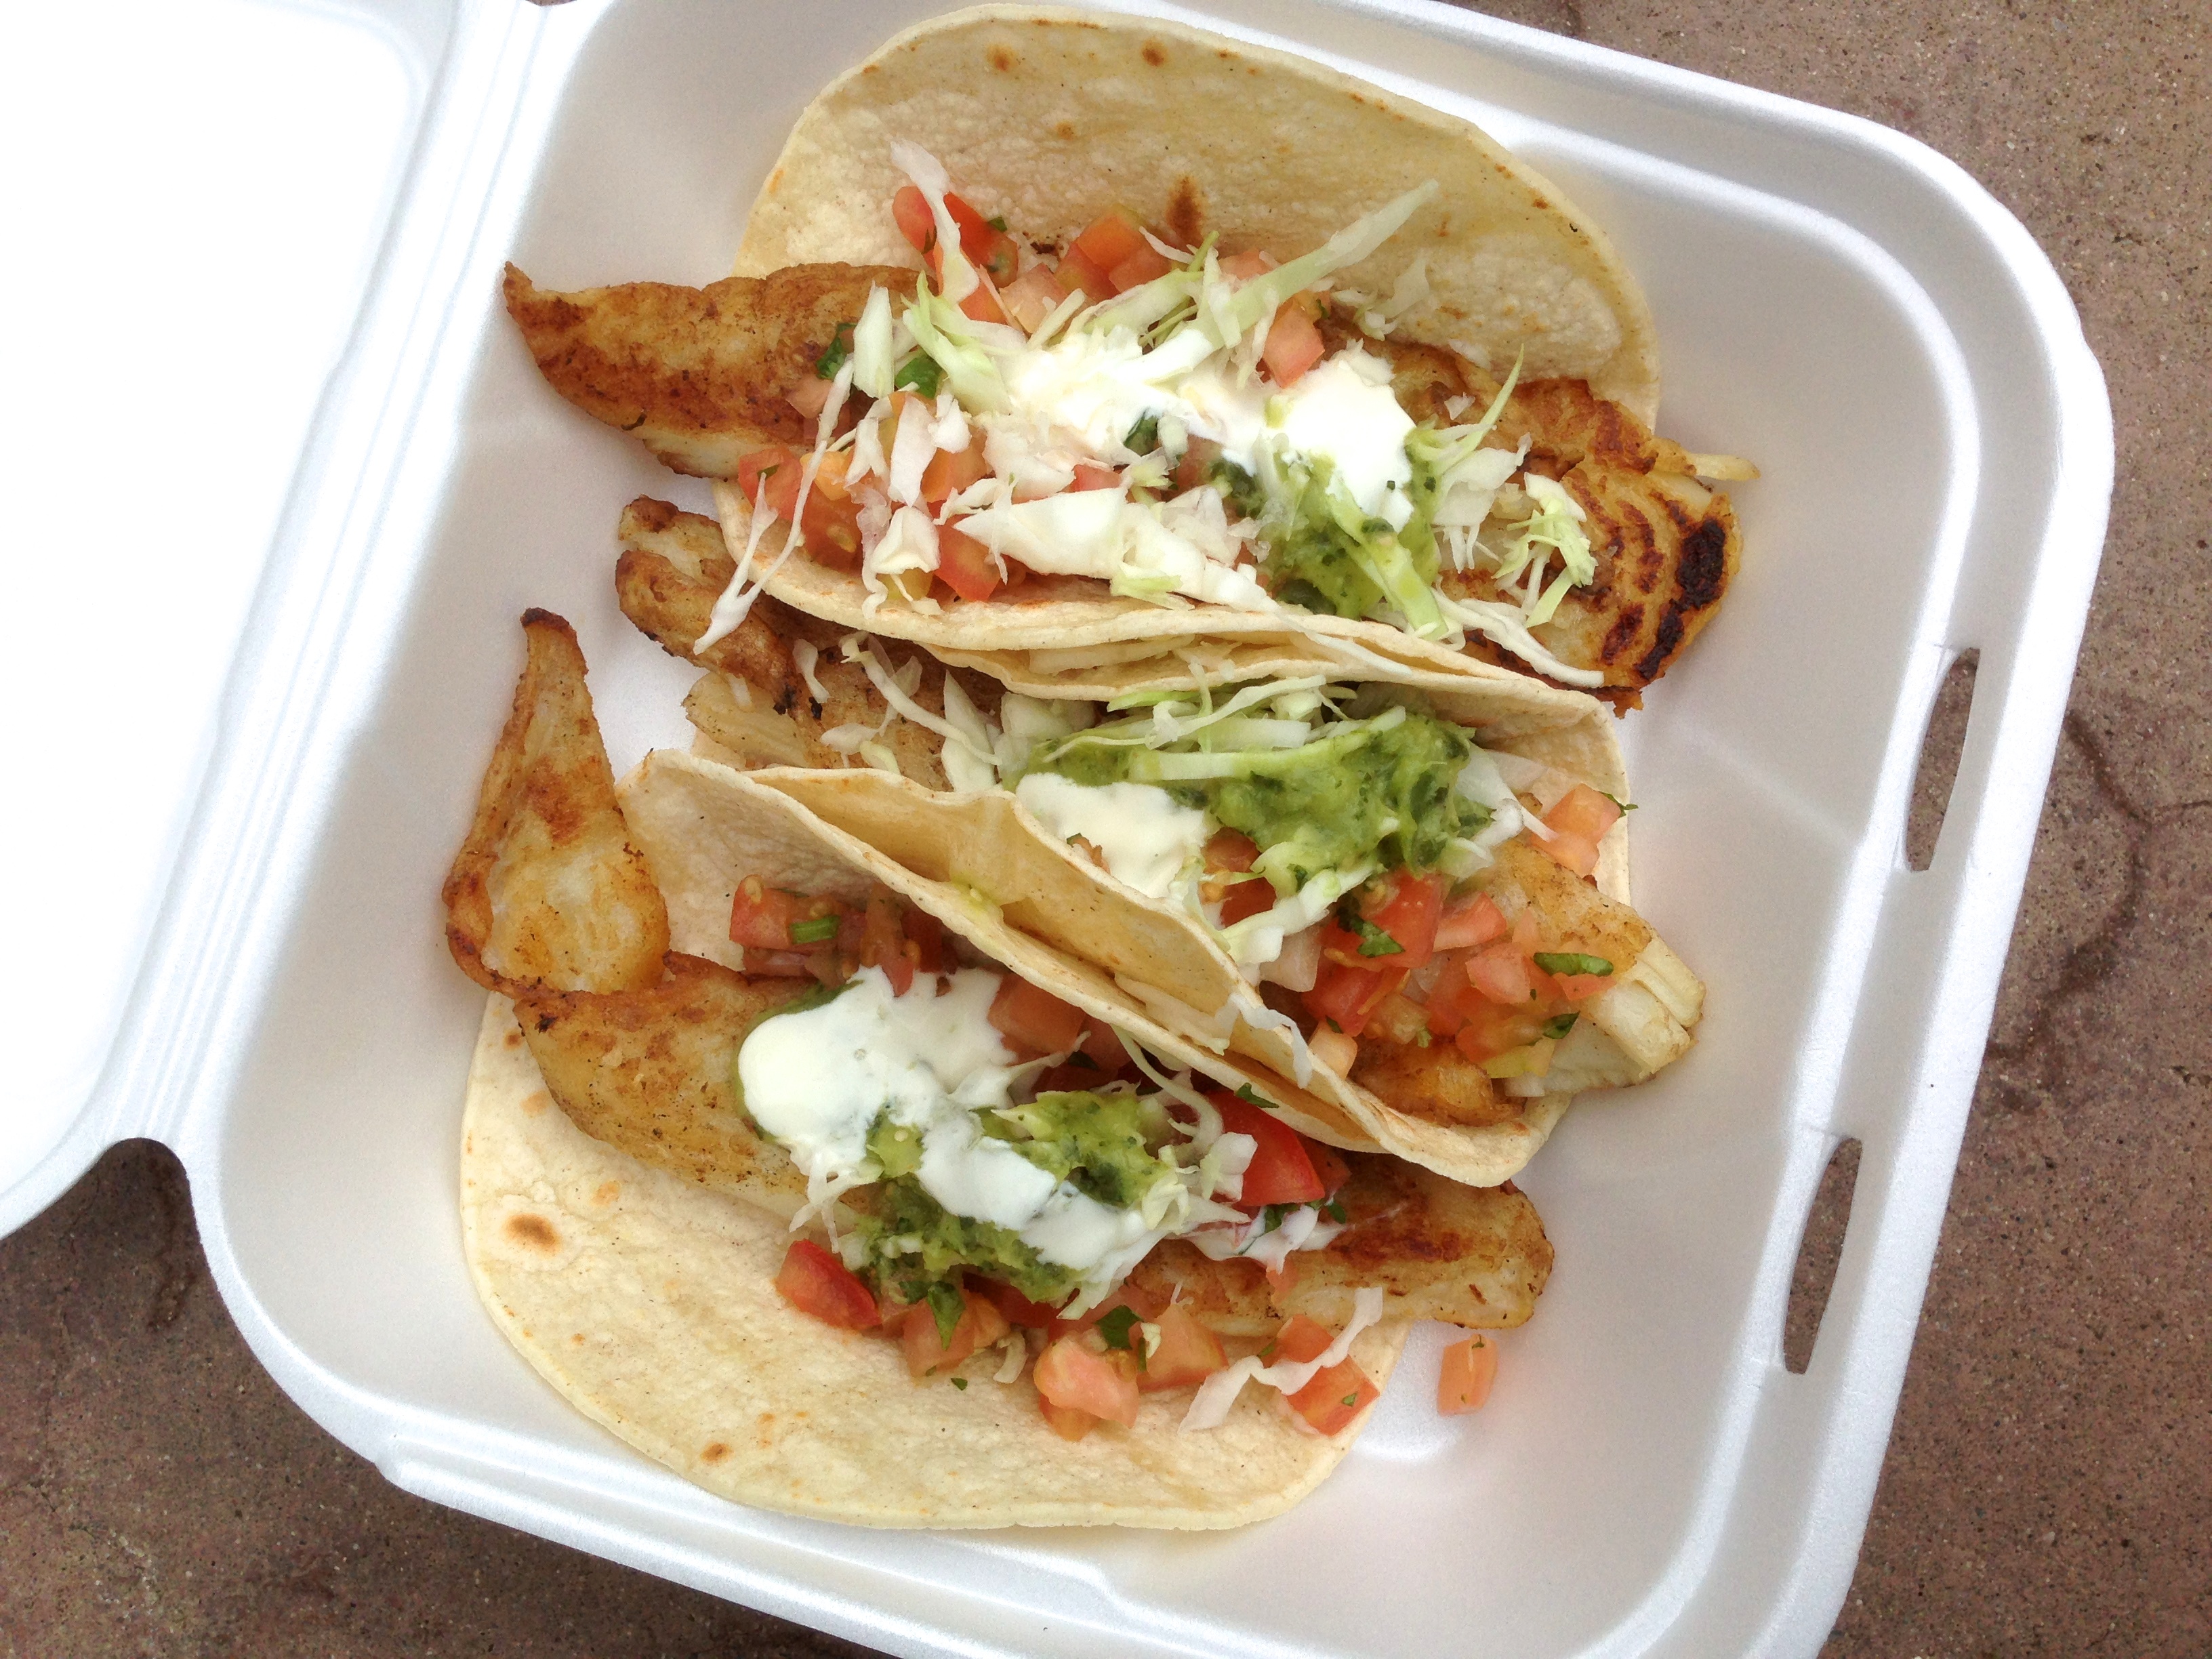
dish, meal, food, produce, seafood, fish, breakfast, cuisine, taco, tacos, tostada